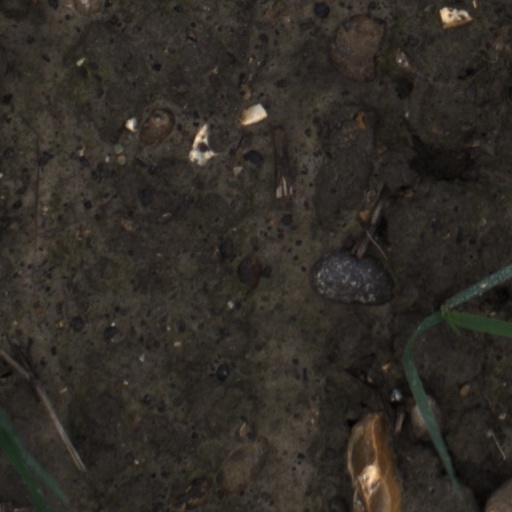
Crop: wheat